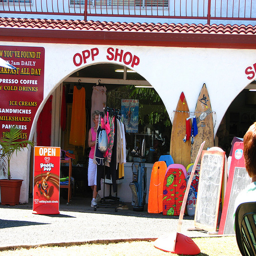
A shop with lots of surfboard sitting in the front of it.
The store sells a lot of different products.
A women who is shopping at a clothes store.
A woman is looking at clothes in a shop.
Surfboards and clothing displayed outside of a shop.